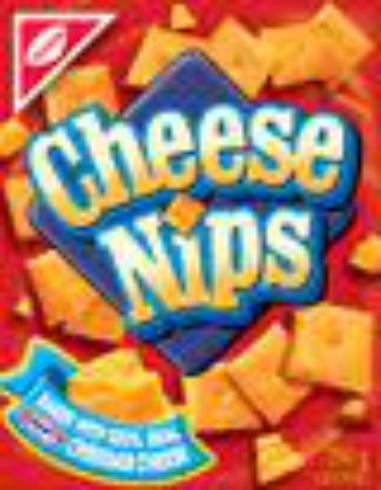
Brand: Cheese Nips
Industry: Food